Special forces of Ukraine

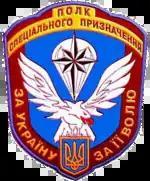
8th Spetsnaz Regiment Shoulder Sleeve Insignia

Ukraine inherited its special forces ("spetspryz") units from the remnants of the Soviet armed forces, GRU and KGB units. Ukraine now maintains its own Spetsnaz structure under the control of the Ministry of Internal Affairs and under the Ministry of Defence, while the Security Service of Ukraine maintains its own Spetsnaz force, the Alpha group. In 2016 the Special Operations Forces were created as an independent branch of the Armed Forces of Ukraine formed only by special forces units.